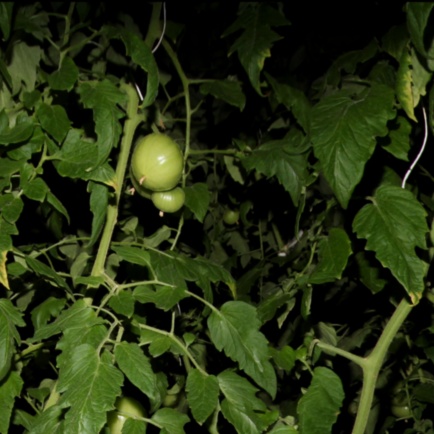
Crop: tomato